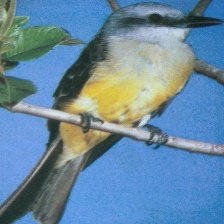
Species: TROPICAL KINGBIRD
Scientific name: TYRANNUS MELANCHOLICUS